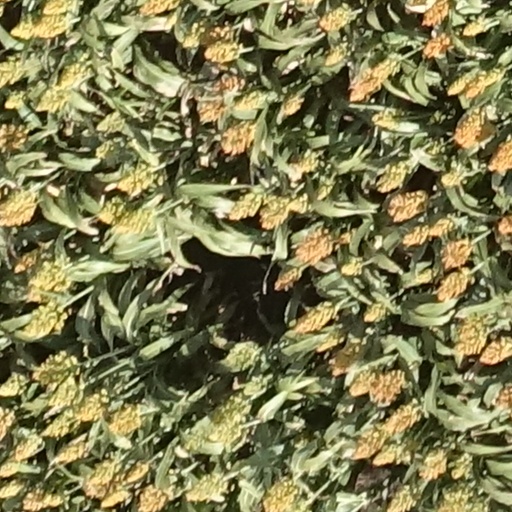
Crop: sorghum